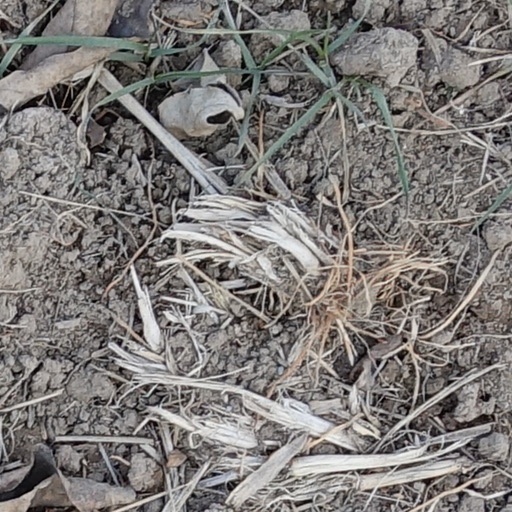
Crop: wheat